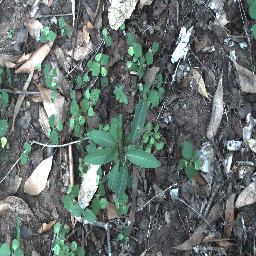
Label: rubber_vine